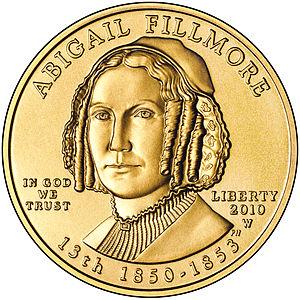
À partir de 2007, la série de pièces de 10 dollars des Premières épouses des États-Unis honore les femmes de chacun des présidents honorés par la série de pièces de 1 dollar des Présidents des États-Unis en émettant des pièces d'or à leur image, dans l'ordre où elles ont servi en tant que conjoint. À ce jour, cela a toujours été des femmes souvent appelées « premières dames », mais la loi utilise le terme « première épouse ».